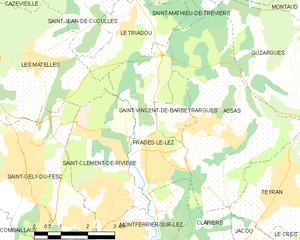
Carte de la commune française de code INSEE 34217 - Prades-le-Lez
Prades-le-Lez et Pradas de Les en occitan est une commune française située dans le département de l'Hérault en région Occitanie, en périphérie de Montpellier.